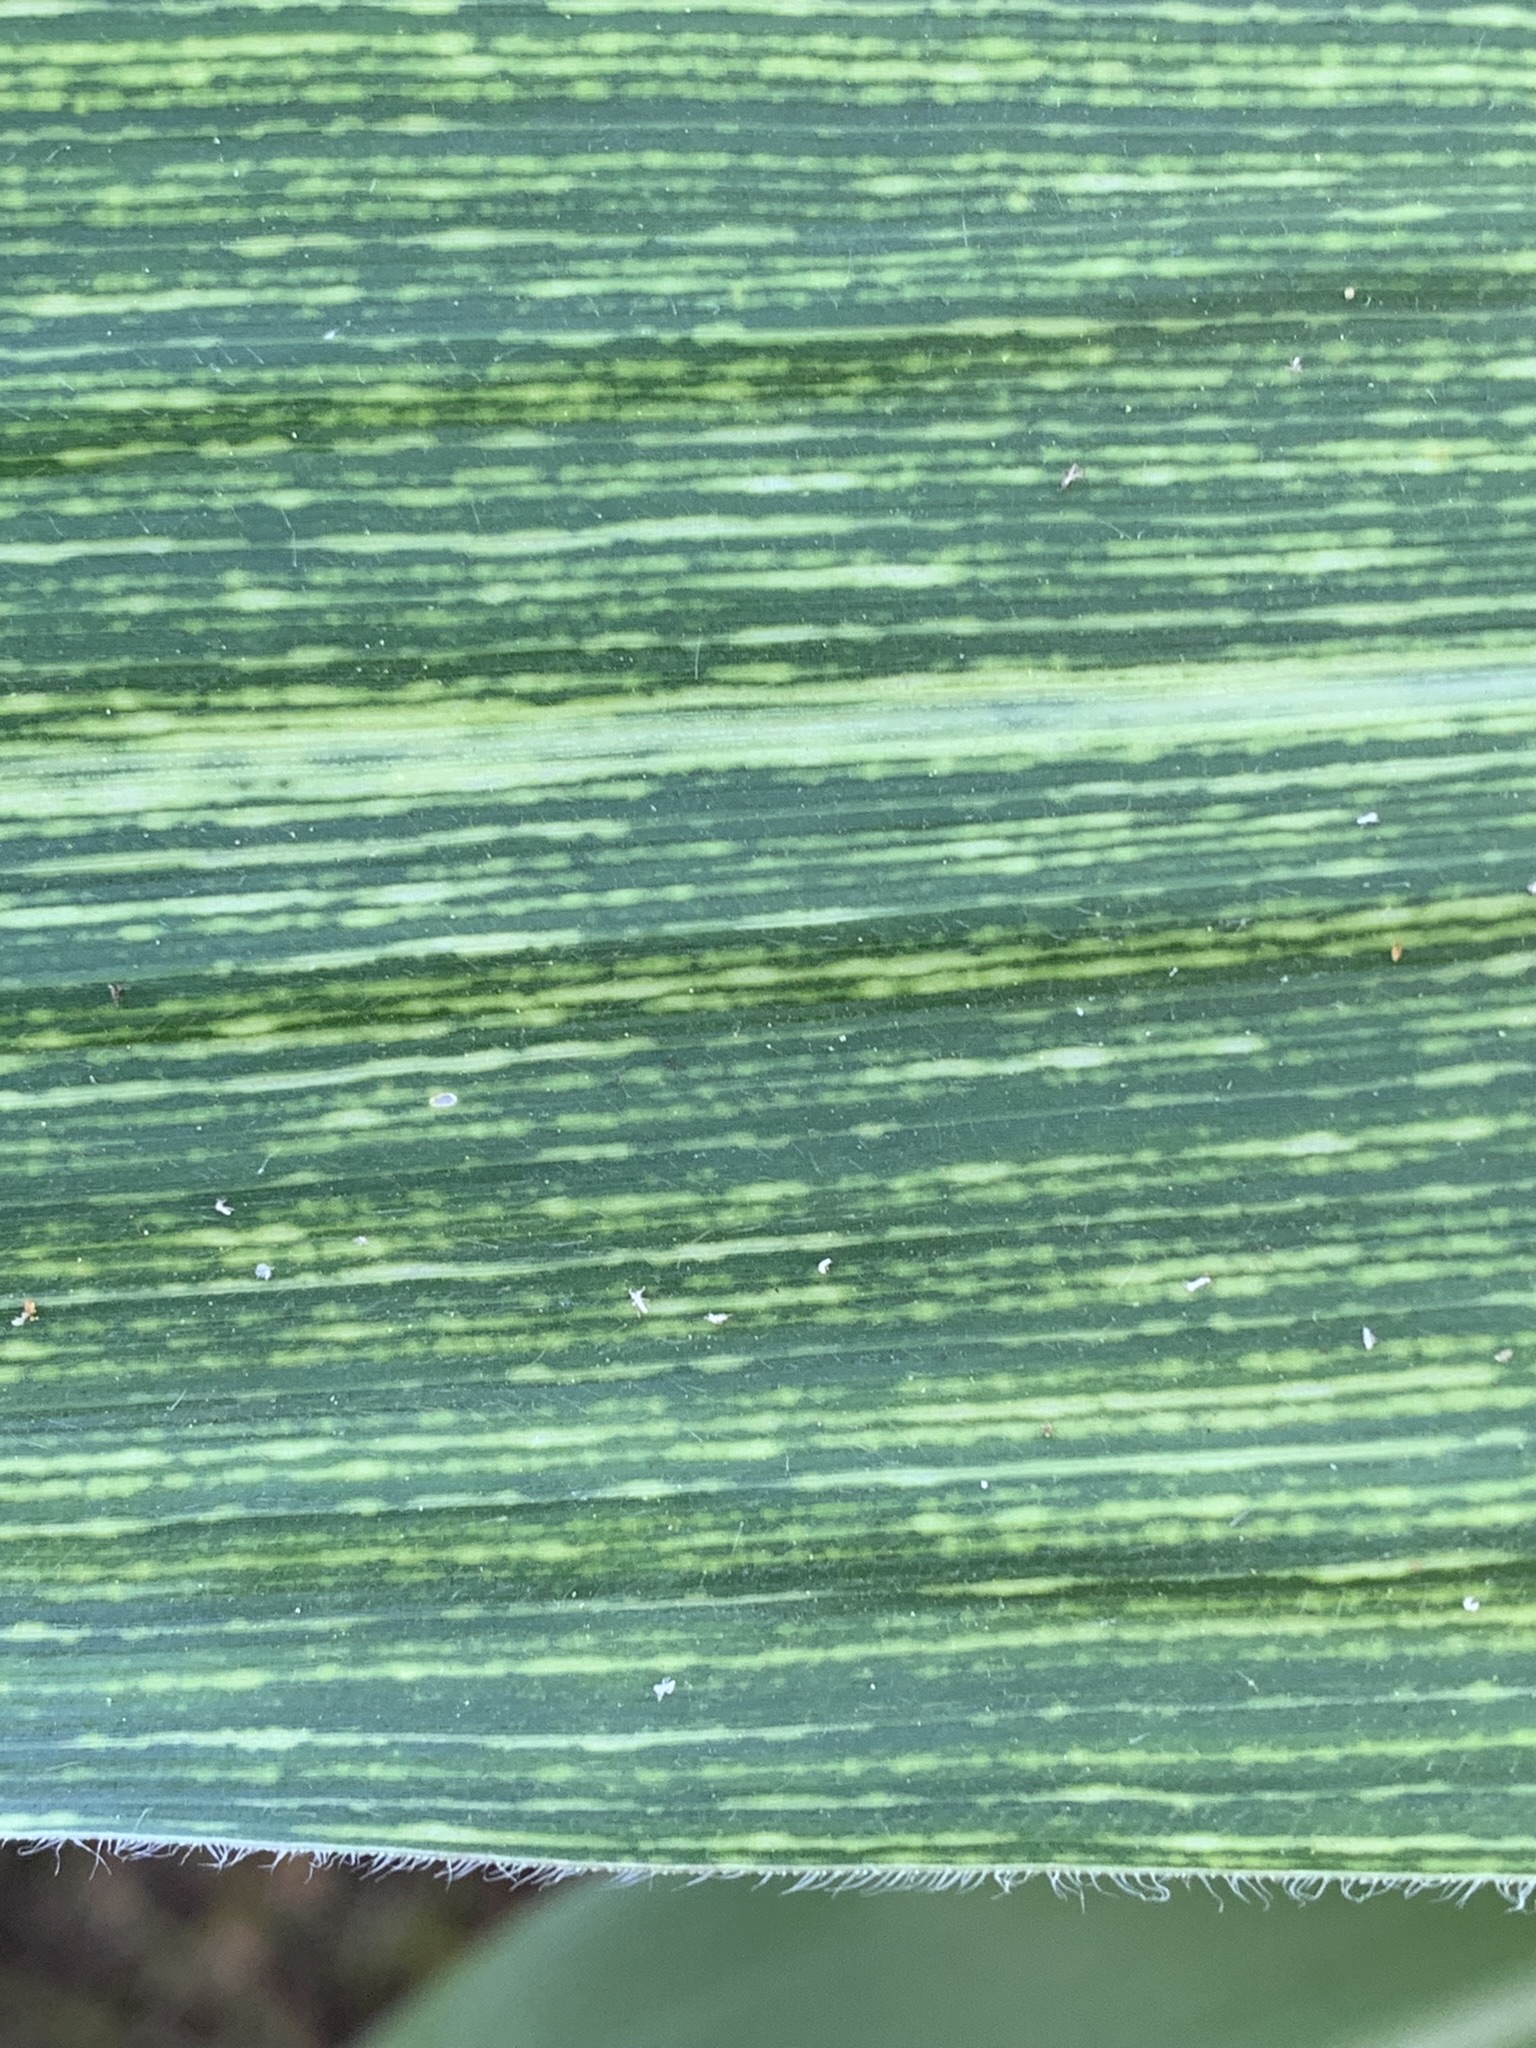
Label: MSV